Éleuthère Irénée du Pont

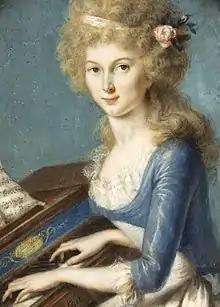
Du Pont's wife, Sophie Madeleine Dalmas du Pont

Du Pont had no thought of becoming involved with gunpowder manufacture again upon his arrival in the United States, but he brought with him an expertise in chemistry and gunpowder making, during a time when the quality of American-made gunpowder was very poor. Delaware legend holds that he decided to go into the gunpowder business during a fateful hunting trip with Major Louis de Tousard, a former French artillery officer then employed by the United States Army to procure gunpowder supplies. Du Pont's gun misfired as he attempted to shoot a bird, which caused him to reflect on his powder-making apprenticeship with Lavoisier as a youth in France. Du Pont commented on the inferior quality of the American-made powder they were using for hunting despite its high price.